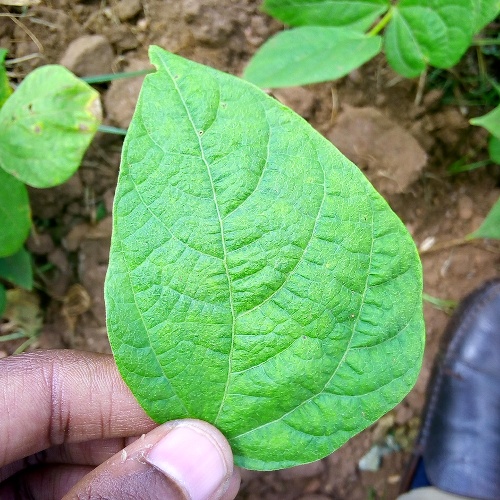
Leaf condition: healthy